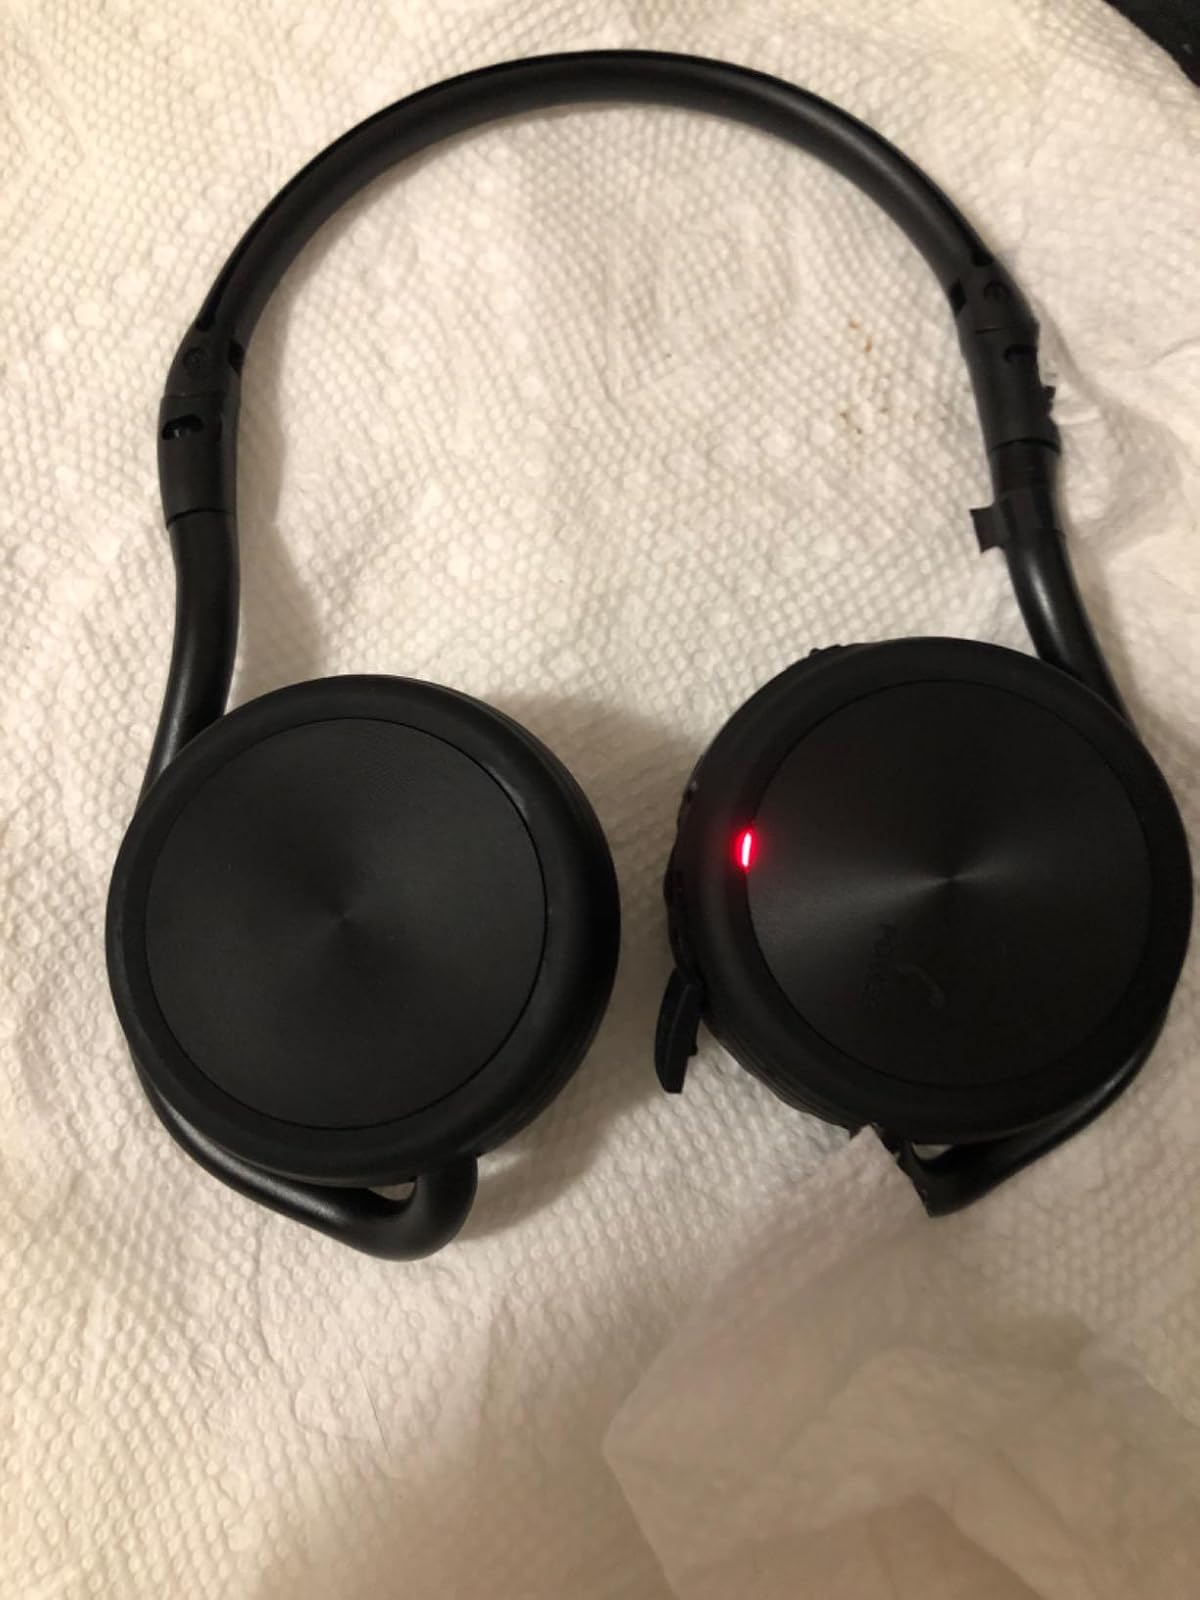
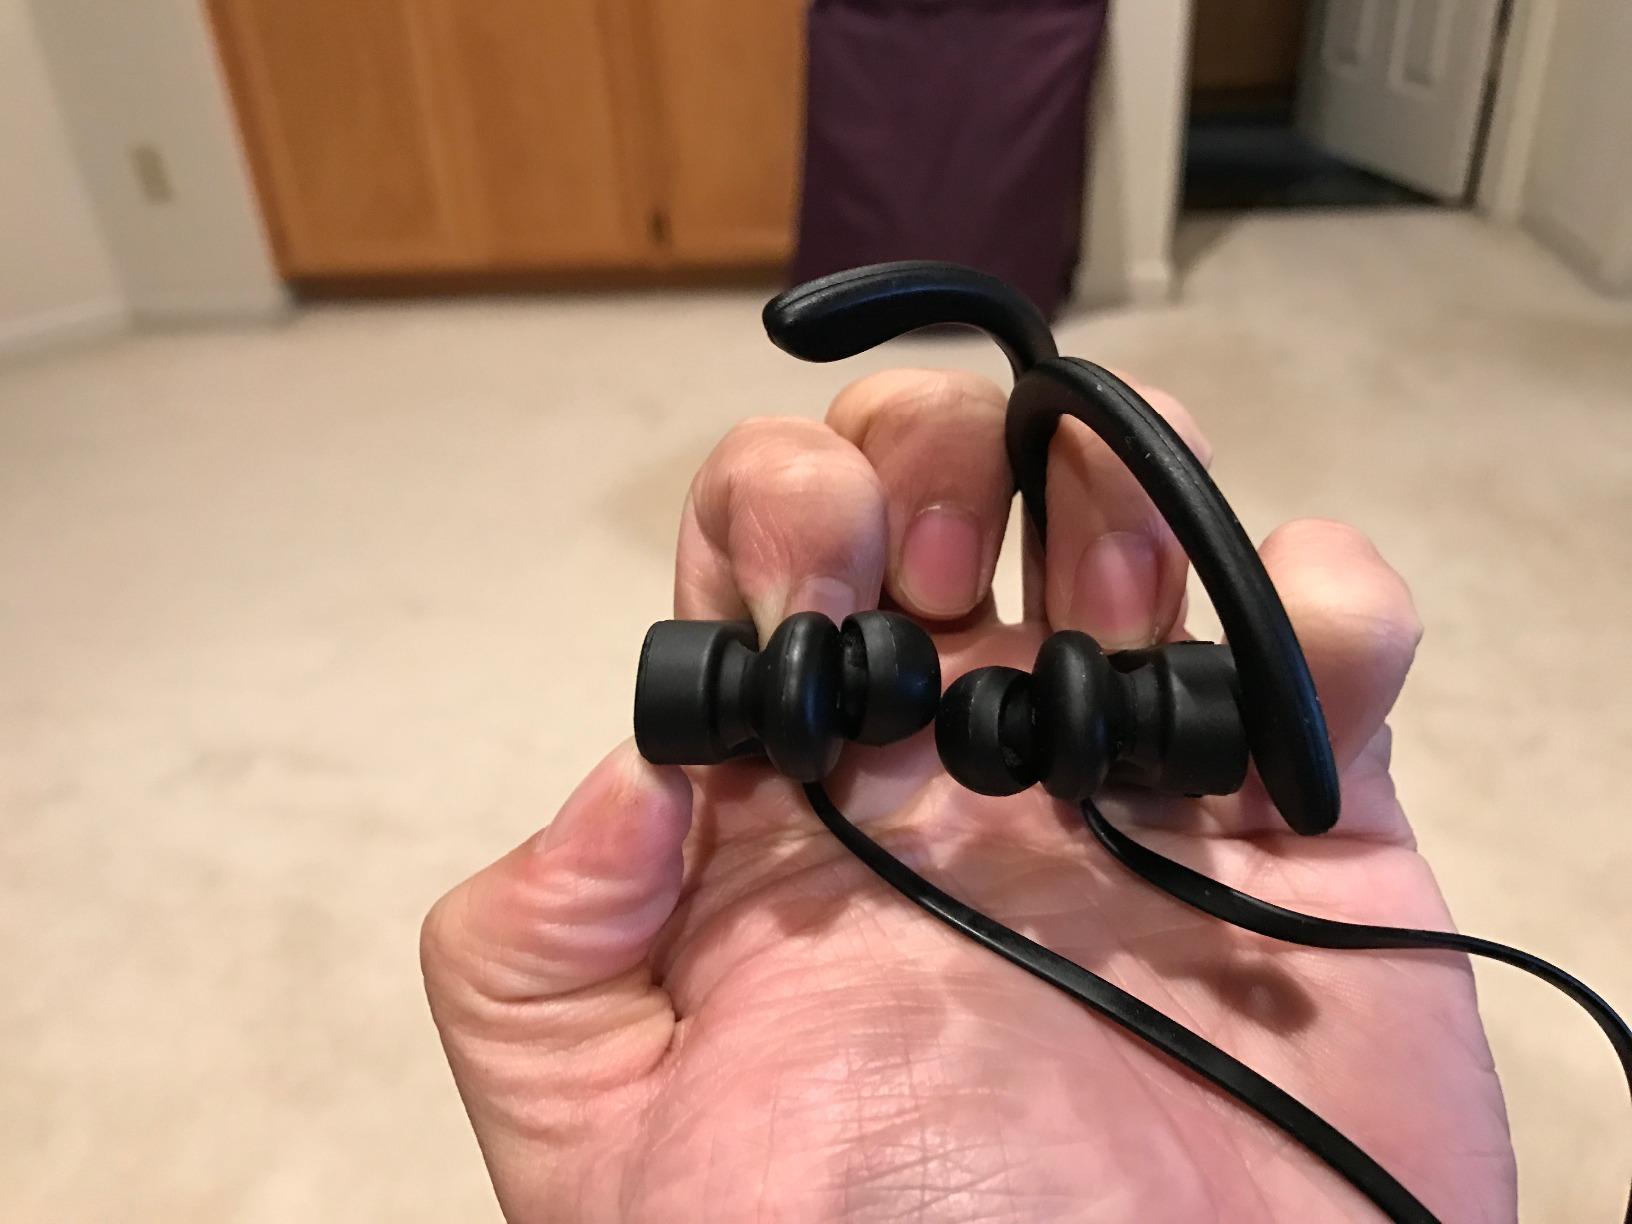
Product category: headphones
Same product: no